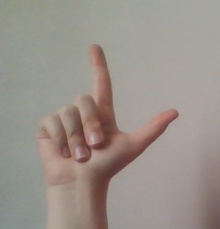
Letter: laam